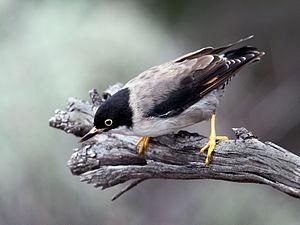
Ceci est une liste des oiseaux endémiques ou quasi-endémiques d'Australie.